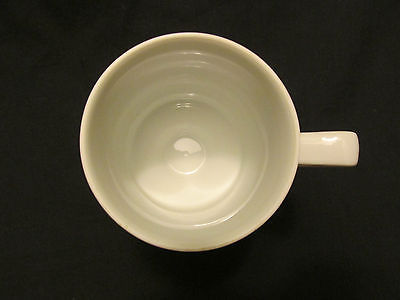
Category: mug